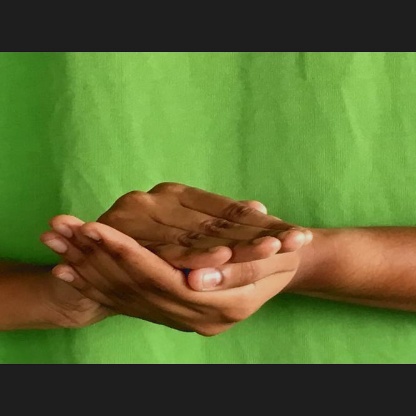
Mudra: Samputa